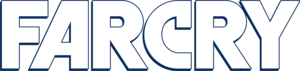
Far Cry est une série de jeux vidéo de tir à la première personne, nommé d'après le premier jeu de la série, Far Cry. Celui-ci, développé par Crytek en Allemagne et édité par Ubisoft, a été suivi par quatre suites : Far Cry 2, Far Cry 3, Far Cry 4 et Far Cry 5, et a engendré de nombreux jeux spin-off dont : Far Cry Instincts,